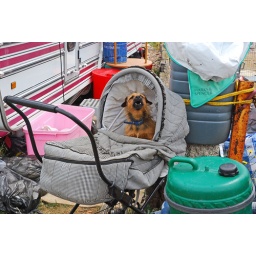
On the beach of Pevensey we found next to a caravan this dog in a pram.